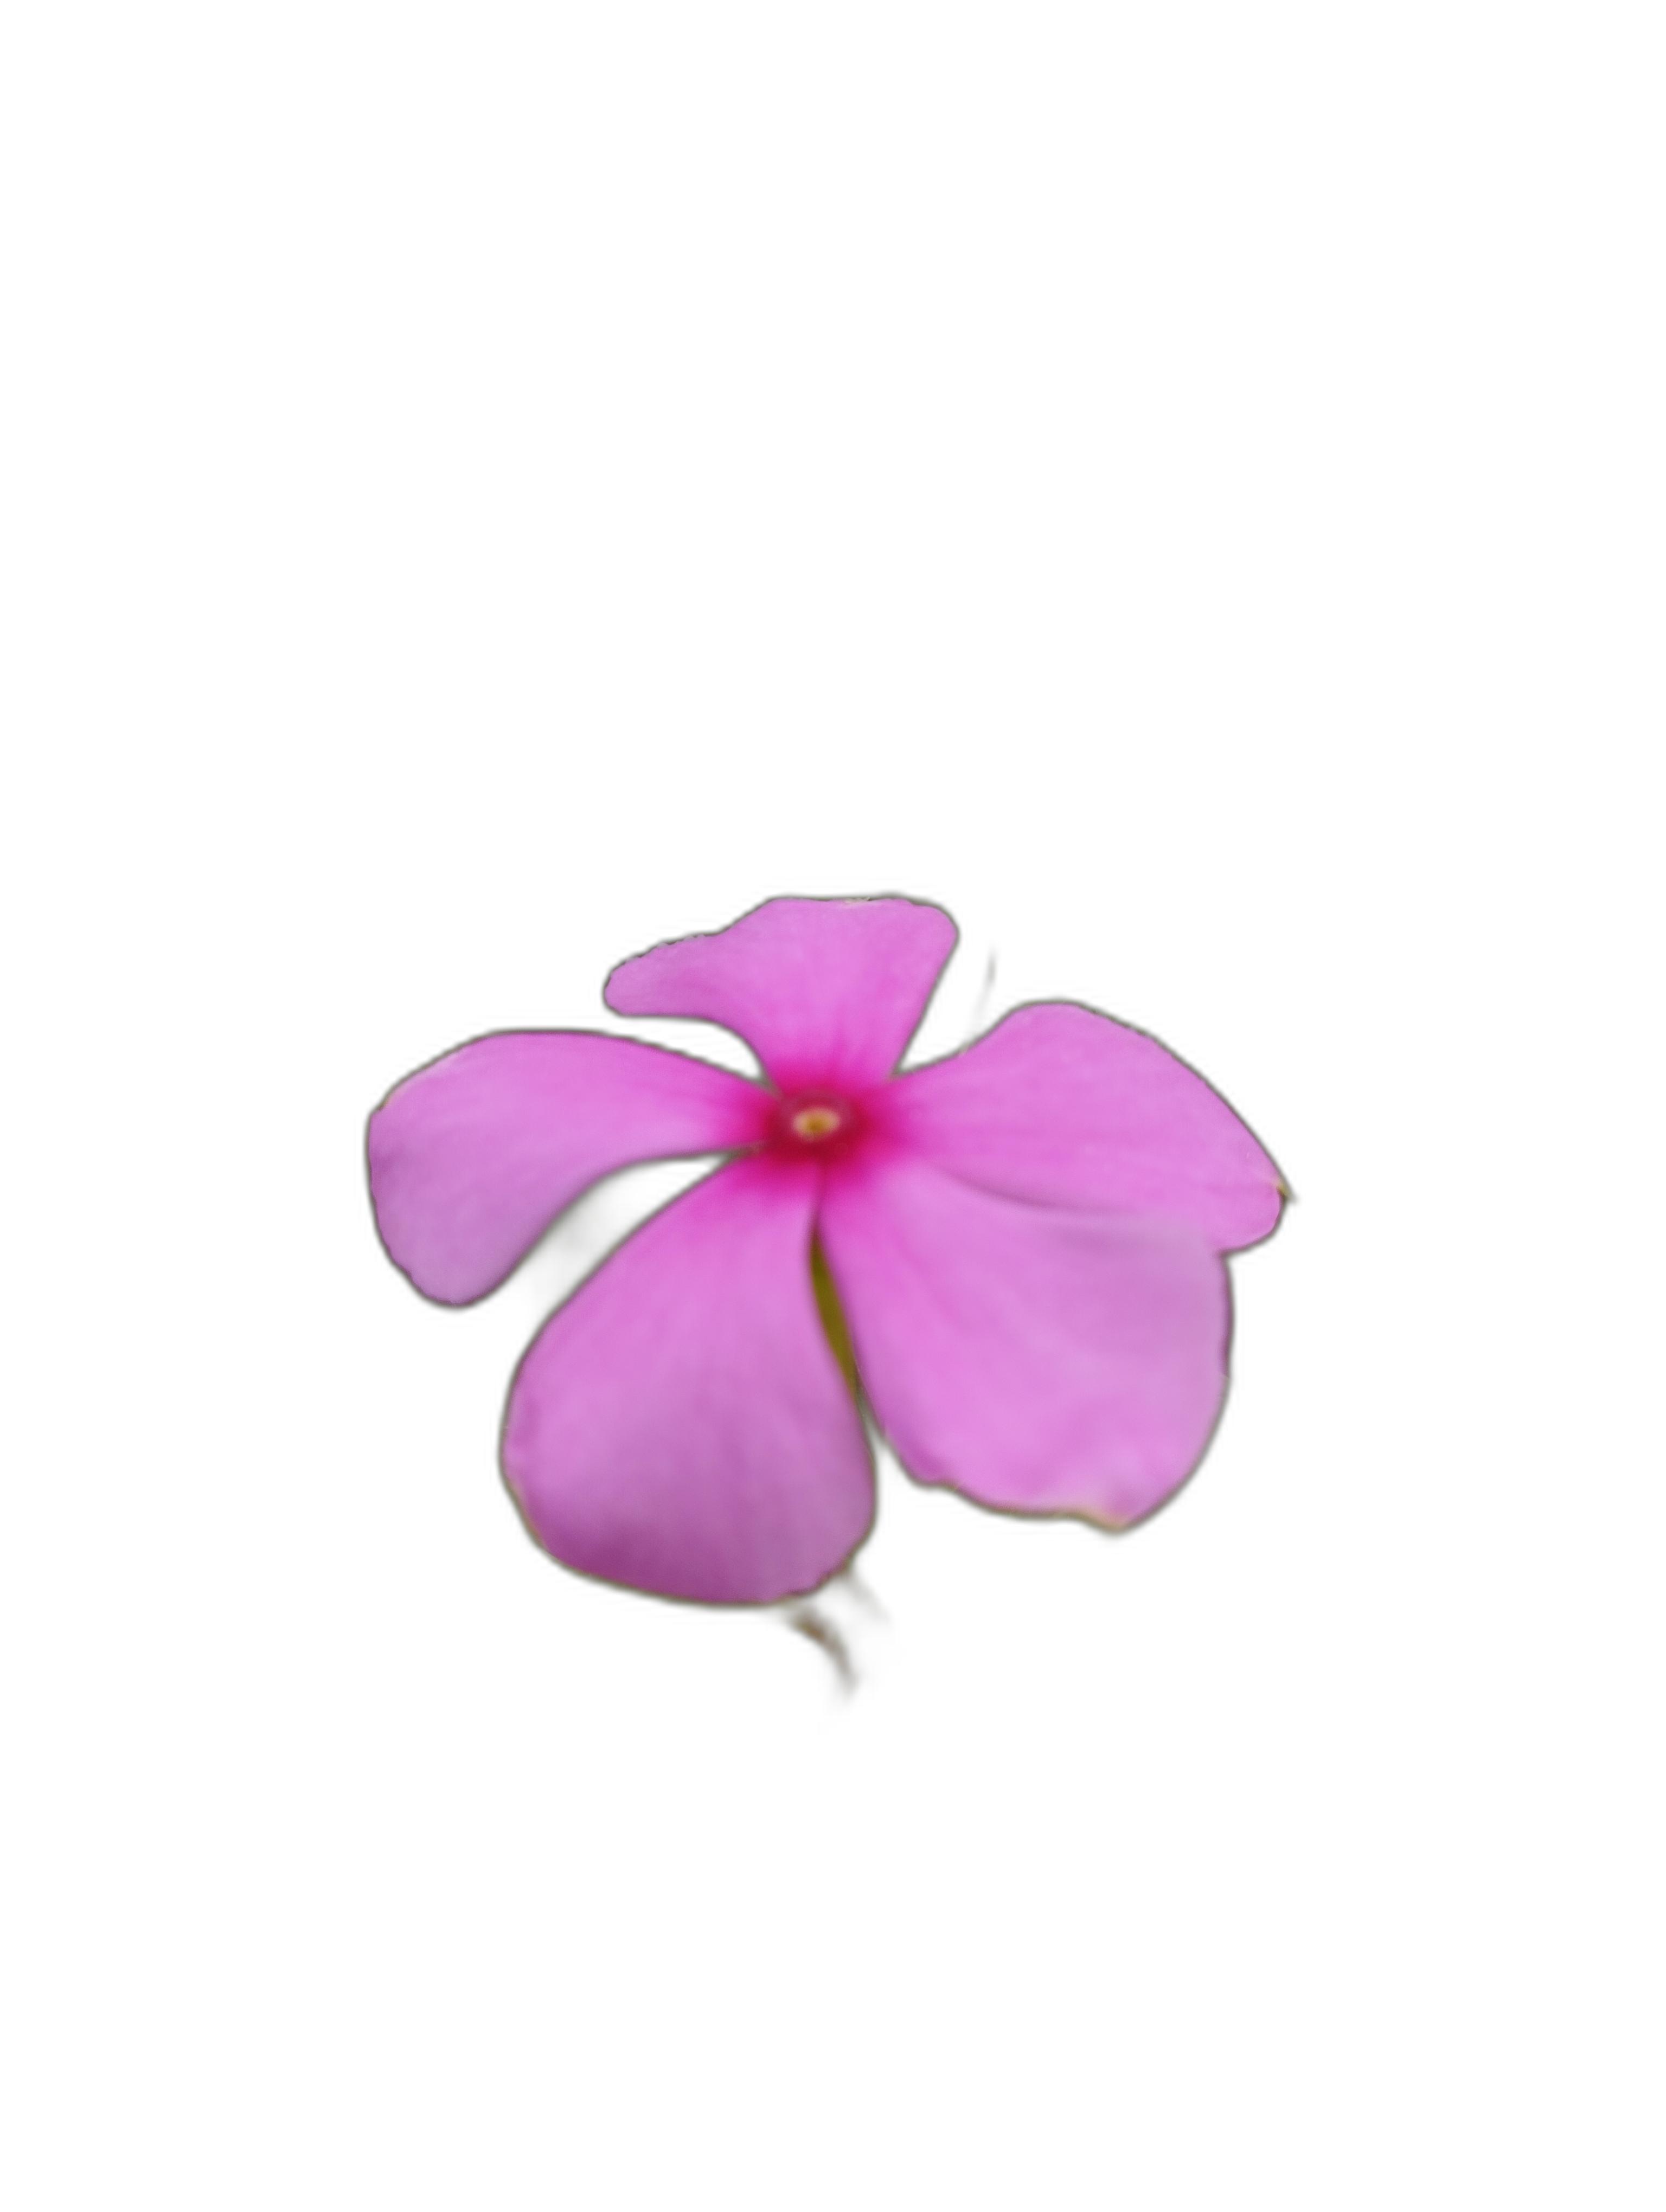
Label: Madagascar periwinkle